St Mary Magdalene Church, Newark-on-Trent

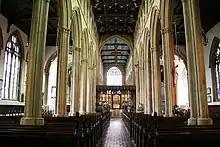
Interior view of the church

The library above south porch was presented by Bishop White in 1698. On the north wall hangs the oil painting "The Raising of Lazarus" by William Hilton RA. It was previously used as an altarpiece for the high altar.